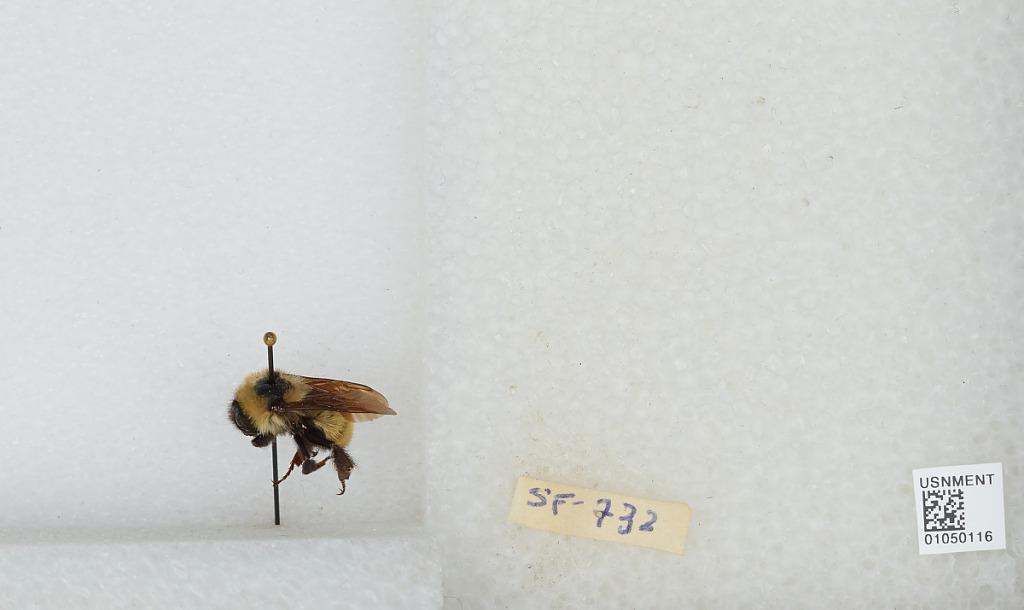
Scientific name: Bombus sp.